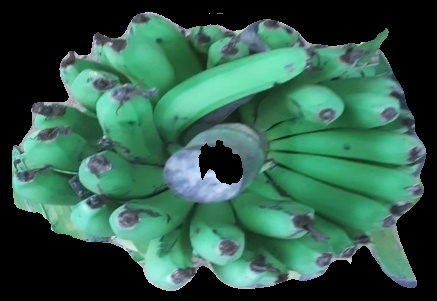
Variety: pachbale
Grade: grade2